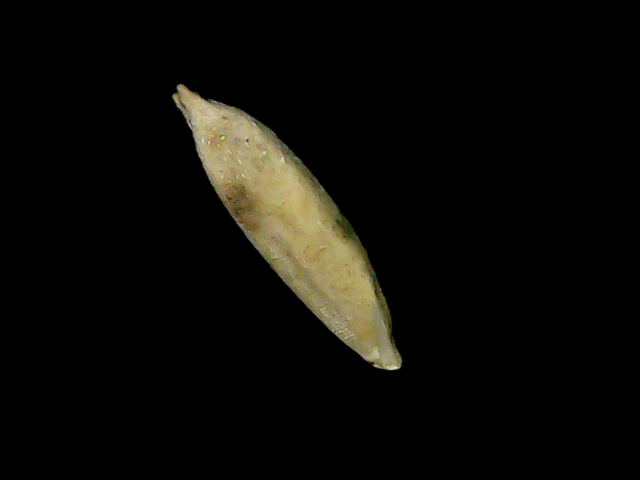
Rice variety: Bd49